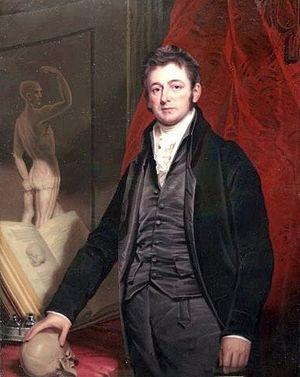
Anthony Carlisle était un chirurgien anglais. En 1800, il découvre avec William Nicholson l'électrolyse de l'eau en faisant traverser celle-ci par un courant électrique, qui la décompose en ses éléments constituants, l'hydrogène et l'oxygène. Il est élu membre de la Royal Society en 1804. Il était par ailleurs membre de la Fellowship of the Royal College of Surgeons.